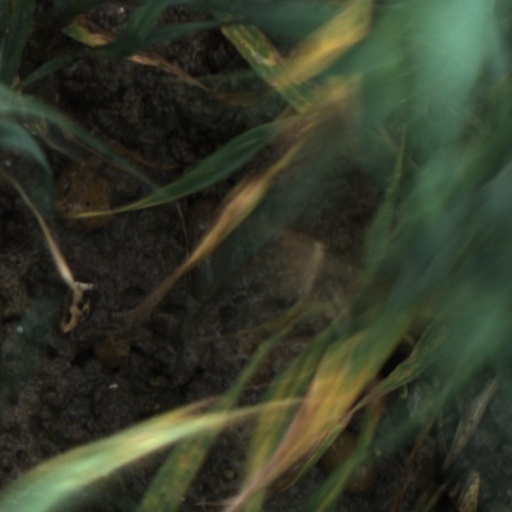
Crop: wheat